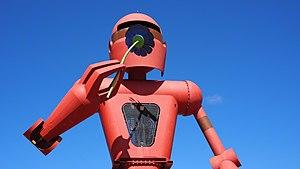
L'adjectif androïde, du grec ancien ἀνδρός, andrós et εἶδος, eîdos, désigne ce qui est de forme humaine.